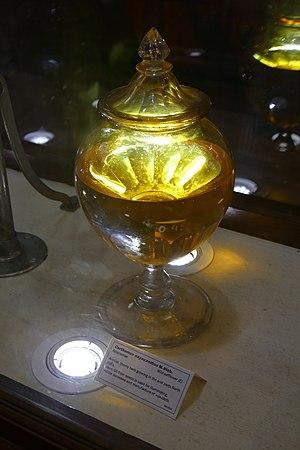
L’huile de carthame est une huile alimentaire végétale fluide et jaune. Elle est extraite des graines d’une plante herbacée oléagineuse appelée carthame des teinturiers. Cette plante ressemble au chardon avec des particularités assez semblables à celles du safran. Son huile est utilisée aussi bien en cuisine que dans la peinture à l’huile.